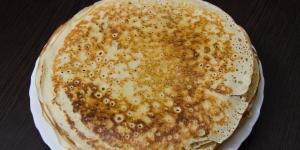
panqueques dulces faciles